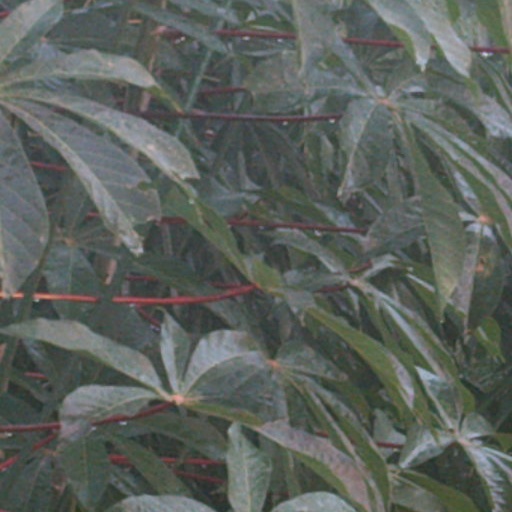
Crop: cassava